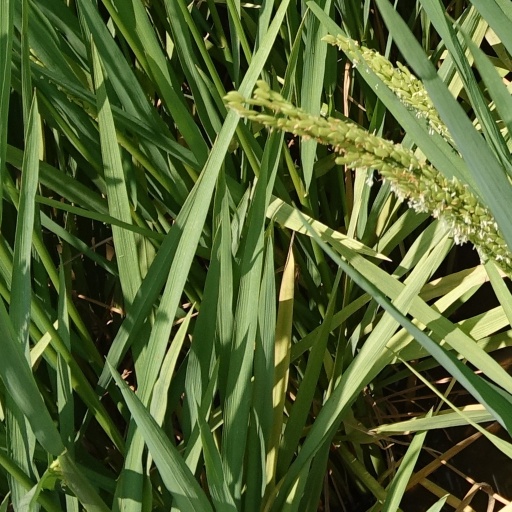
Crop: rice